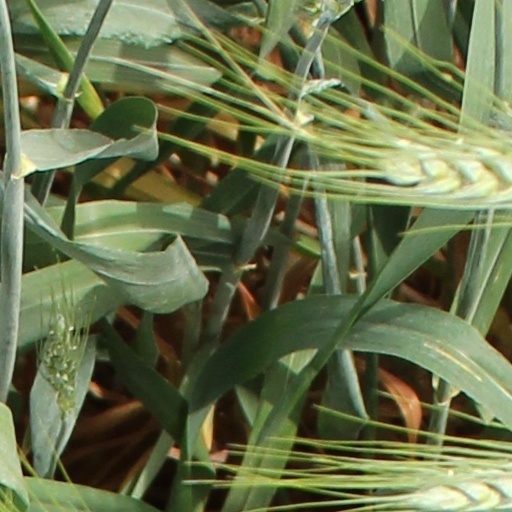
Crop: wheat